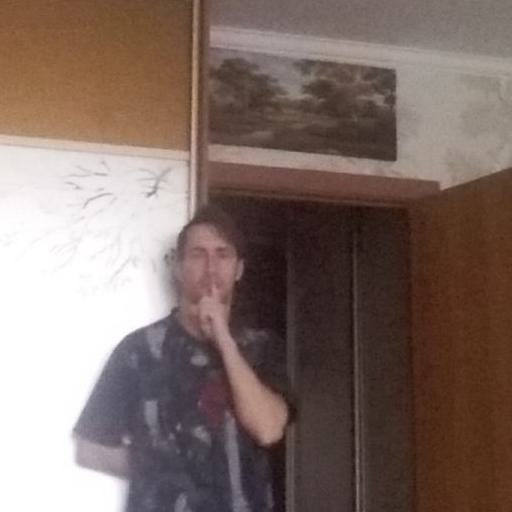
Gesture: mute